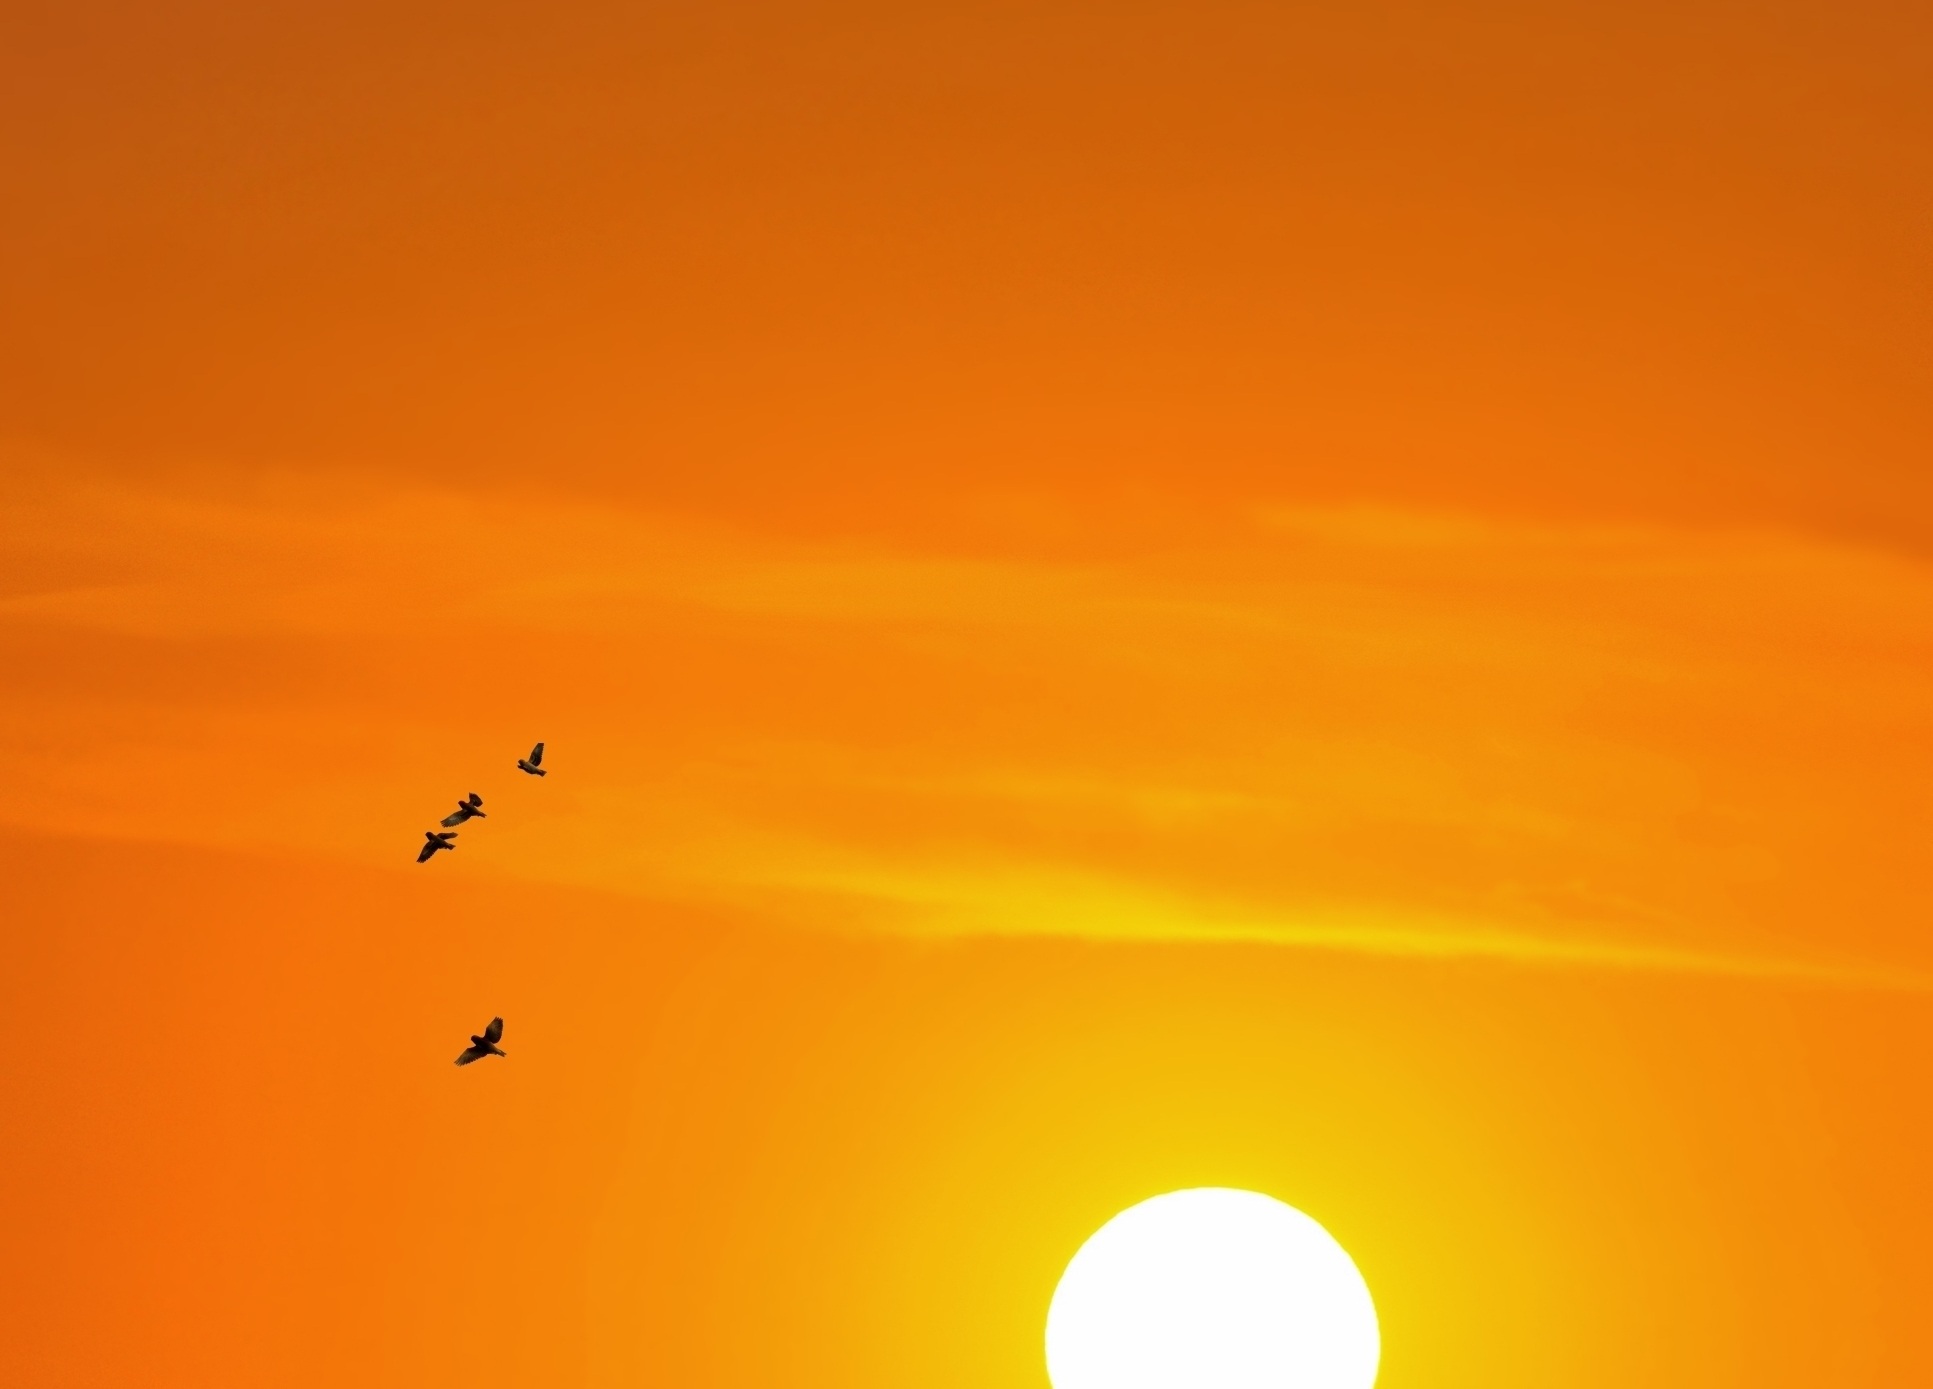
beach, landscape, nature, horizon, bird, wing, cloud, sky, sun, sunrise, sunset, sunlight, morning, dawn, fly, dusk, evening, yellow, birds, west, mar, sol, brazil, afterglow, against light, atmosphere of earth